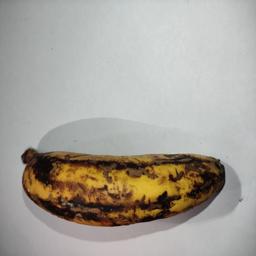
Banana variety: Sagor Kola